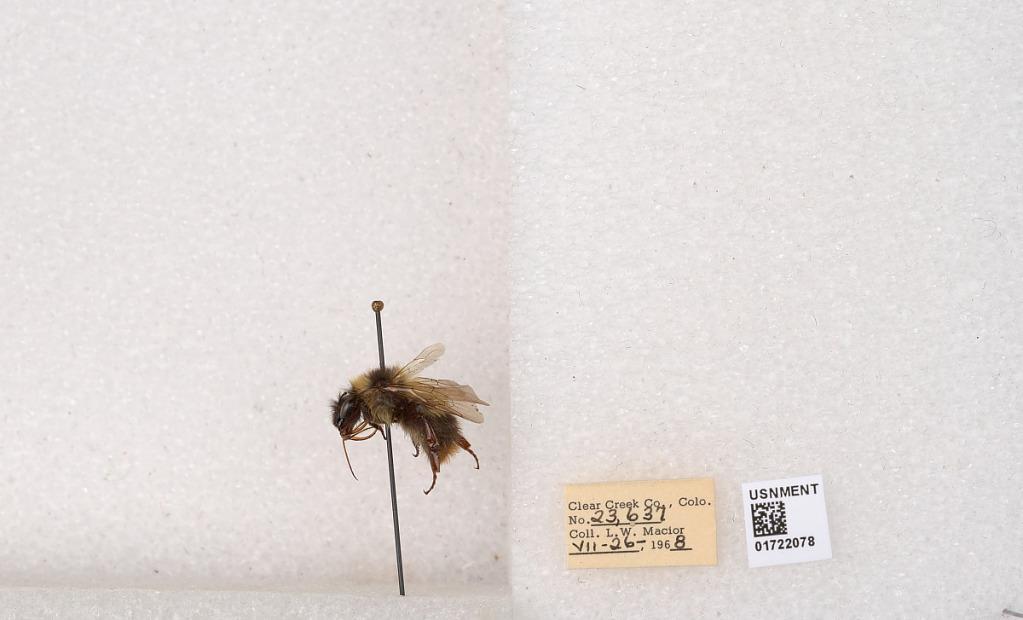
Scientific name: Bombus kirbyellus
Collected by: L. Macior
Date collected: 1968-7-26
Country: United States
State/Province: Colorado
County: Clear Creek
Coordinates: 39.6891, -105.644